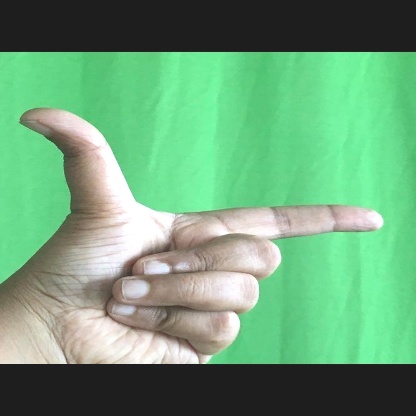
Mudra: Chandrakala